Christian Vater (social entrepreneur)

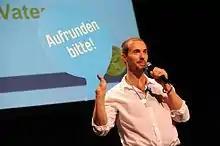
Christian Vater (social entrepreneur), founder of the fundraising campaign Deutschland rundet auf

Christian Vater (born November 15, 1974) is the founder of the independent German charitable foundation "Deutschland rundet auf" ("Germany rounds up"). Born in Berlin, Vater is a social entrepreneur since 2009. Previously, he worked as a music manager.